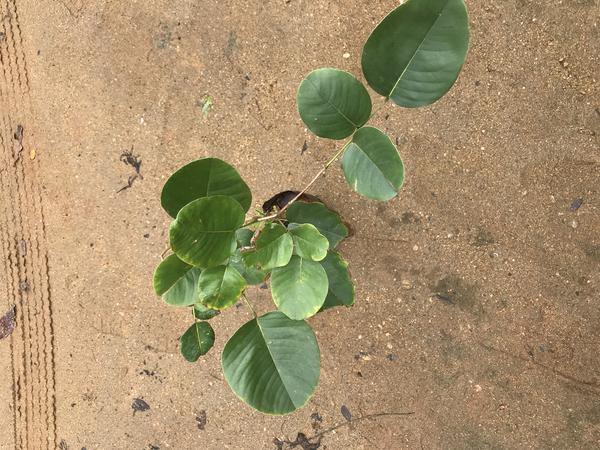
Plant: Raktachandini